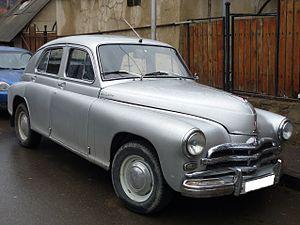
Une GAZ Pobeda dans une rue de Mtskheta en Géorgie
Gorkovski Avtomobilny Zavod, connu sous son acronyme GAZ est une entreprise russe de construction automobile. Elle est également connue sous son ancien nom d'AvtoGAZ. Ses automobiles sont un symbole de la période soviétique.